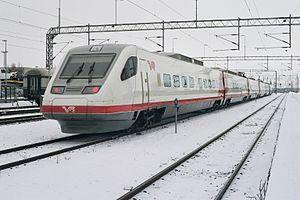
Le Pendolino Sm3 aussi appelé Pendolino S220 à l'origine et généralement simplement Pendolino, est un train à grande vitesse pendulaire exploité par les chemins de fer finlandais VR-Yhtymä Oy.
Les trains Pendolino sont des rames automotrices pendulaires conçues, mises au point et construites par la société italienne Fiat Ferroviaria, capables de rouler sur des voies normales à des vitesses supérieures de 30 à 35 % par rapport aux autres convois. Le système de pendulation est de type actif car l'inclinaison de la rame est programmée.
Roger Tallon est un designer français, né le 9 mars 1929 à Albi et mort le 20 octobre 2011 à Paris, considéré comme le père du design industriel français.